Constantin Dobrogeanu-Gherea

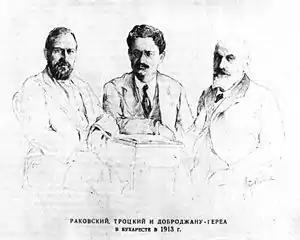
From left to right: Christian Rakovsky, Leon Trotsky, and Dobrogeanu-Gherea, during a meeting in Bucharest (1913 drawing)

Constantin Dobrogeanu-Gherea amended the aesthetical guidelines of "Junimea" and its most important voice, Titu Maiorescu. To the "Junimea" vision of "art for art's sake", created through the merger of moment and authentic feeling, he added conditioning through social necessities ("art with tendency"). Maiorescu had been a critic of "forms without substance" (i. e.: cultural institutions that did not blend into, nor borrow from, society), but he had shown himself skeptical to the notion that art could ever be directed to serve a political purpose (especially if that purpose was socialism, which he rejected as a viable option).